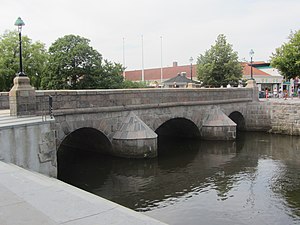
Vejle Å
Bro over Vejle Å
Vejle Å, ofte kaldet Sønderåen, udspringer ved Engelsholm Sø ved Nørup, hvorfra den i Sønderkær i nærheden af Egtved først løber mod syd, hvorefter den løber sammen Egtved Å ikke langtfra Egtvedpigens grav. Herfra løber den mod nordøst, til den udmunder i Vejle Fjord i Vejle havn. Vejle Ådal er cirka 20 km lang.